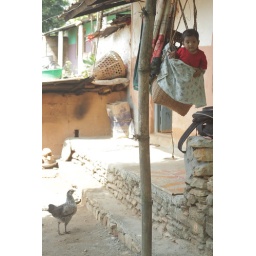
Chicken baby sitting little one at home #5 in Nepal, Habitat for Humanity.